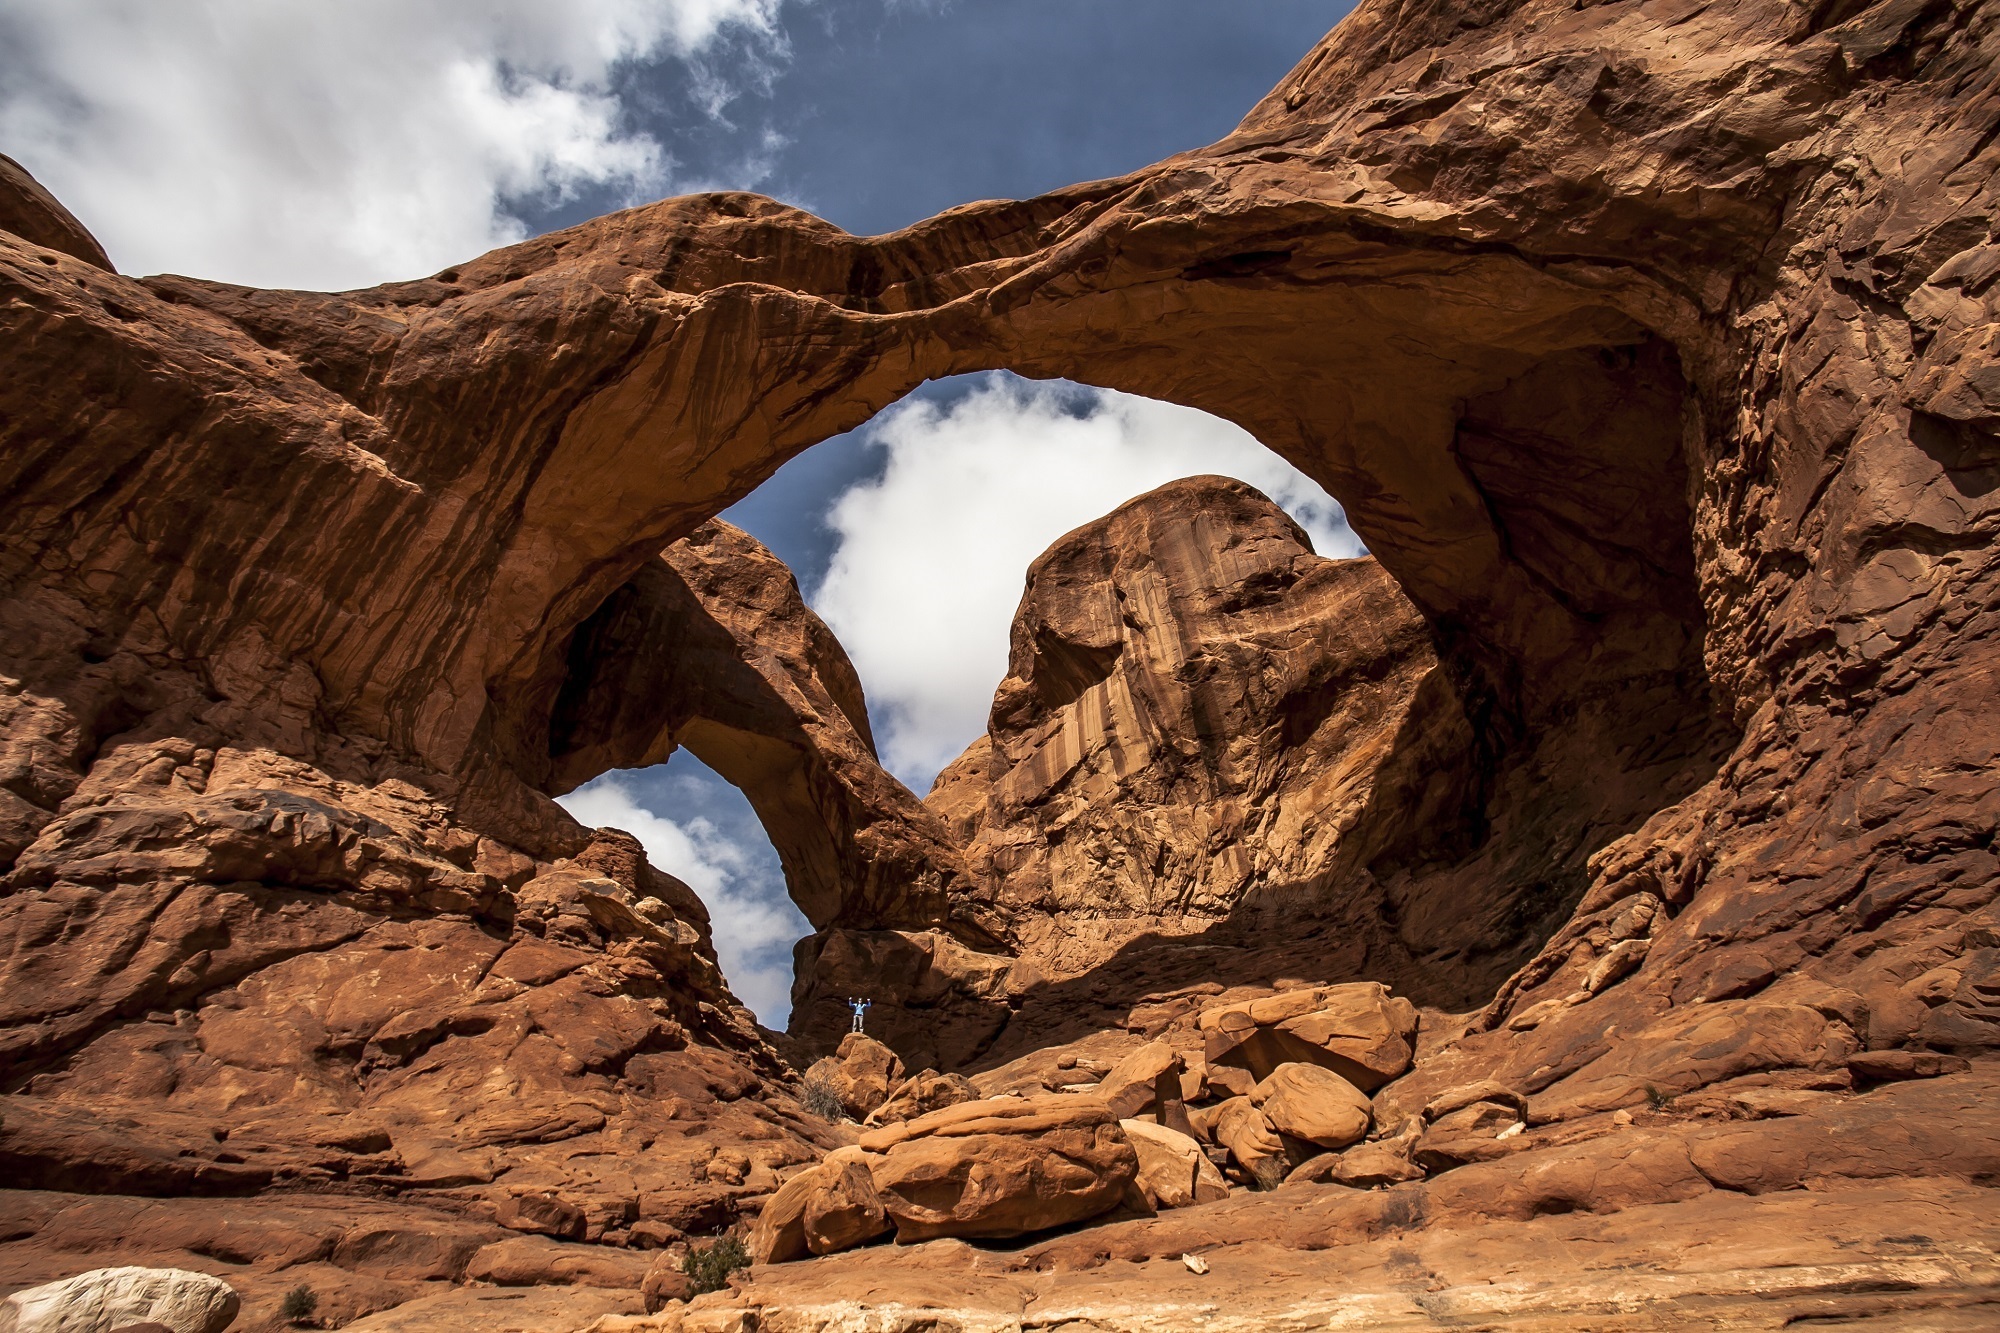
landscape, nature, rock, wilderness, mountain, sandstone, valley, formation, arch, scenic, natural, usa, geology, utah, badlands, arches national park, moab, wadi, landform, double arch, natural arch, geographical feature